Ibrahim Hashem

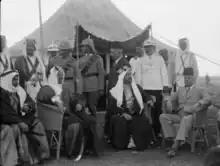
From right to left, Ibrahim Hashem, Abdullah I of Jordan, Saud of Saudi Arabia, and Mithqal Pasha Al-Fayez. 1934, Jordan.

At only 34 years of age, Hashem was appointed to the position of "Judicial Adviser" (Minister of Justice) during the first government of Rida al-Rikabi. When Abdullah and Rikabi departed to London for mandate negotiations on 3 October 1922, Shakir bin Zayd was appointed the acting prime minister, with Hashem as his assistant. A favourite of Emir Abdullah, Hashem was regularly sought out and selected for the Minister of Justice portfolio in the 1920s and 1930s. Between 1922 and 1938, he held this position 5 times, spanning no less than 12 years. In 1933, he was appointed the Prime Minister of Jordan, a position which he held until 1938. Hashem was appointed honorary Commander of the British Empire in the 1938 New Year Honours List.